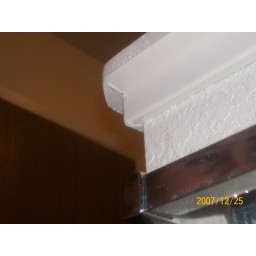
brandon in towel bar